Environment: real
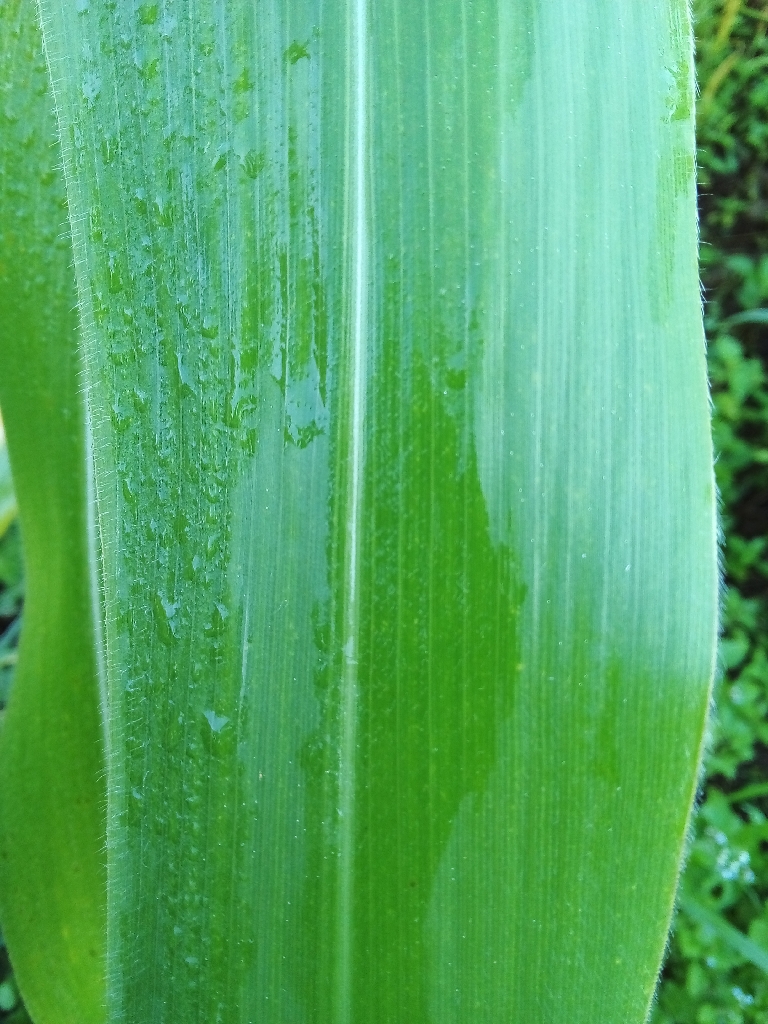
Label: healthy